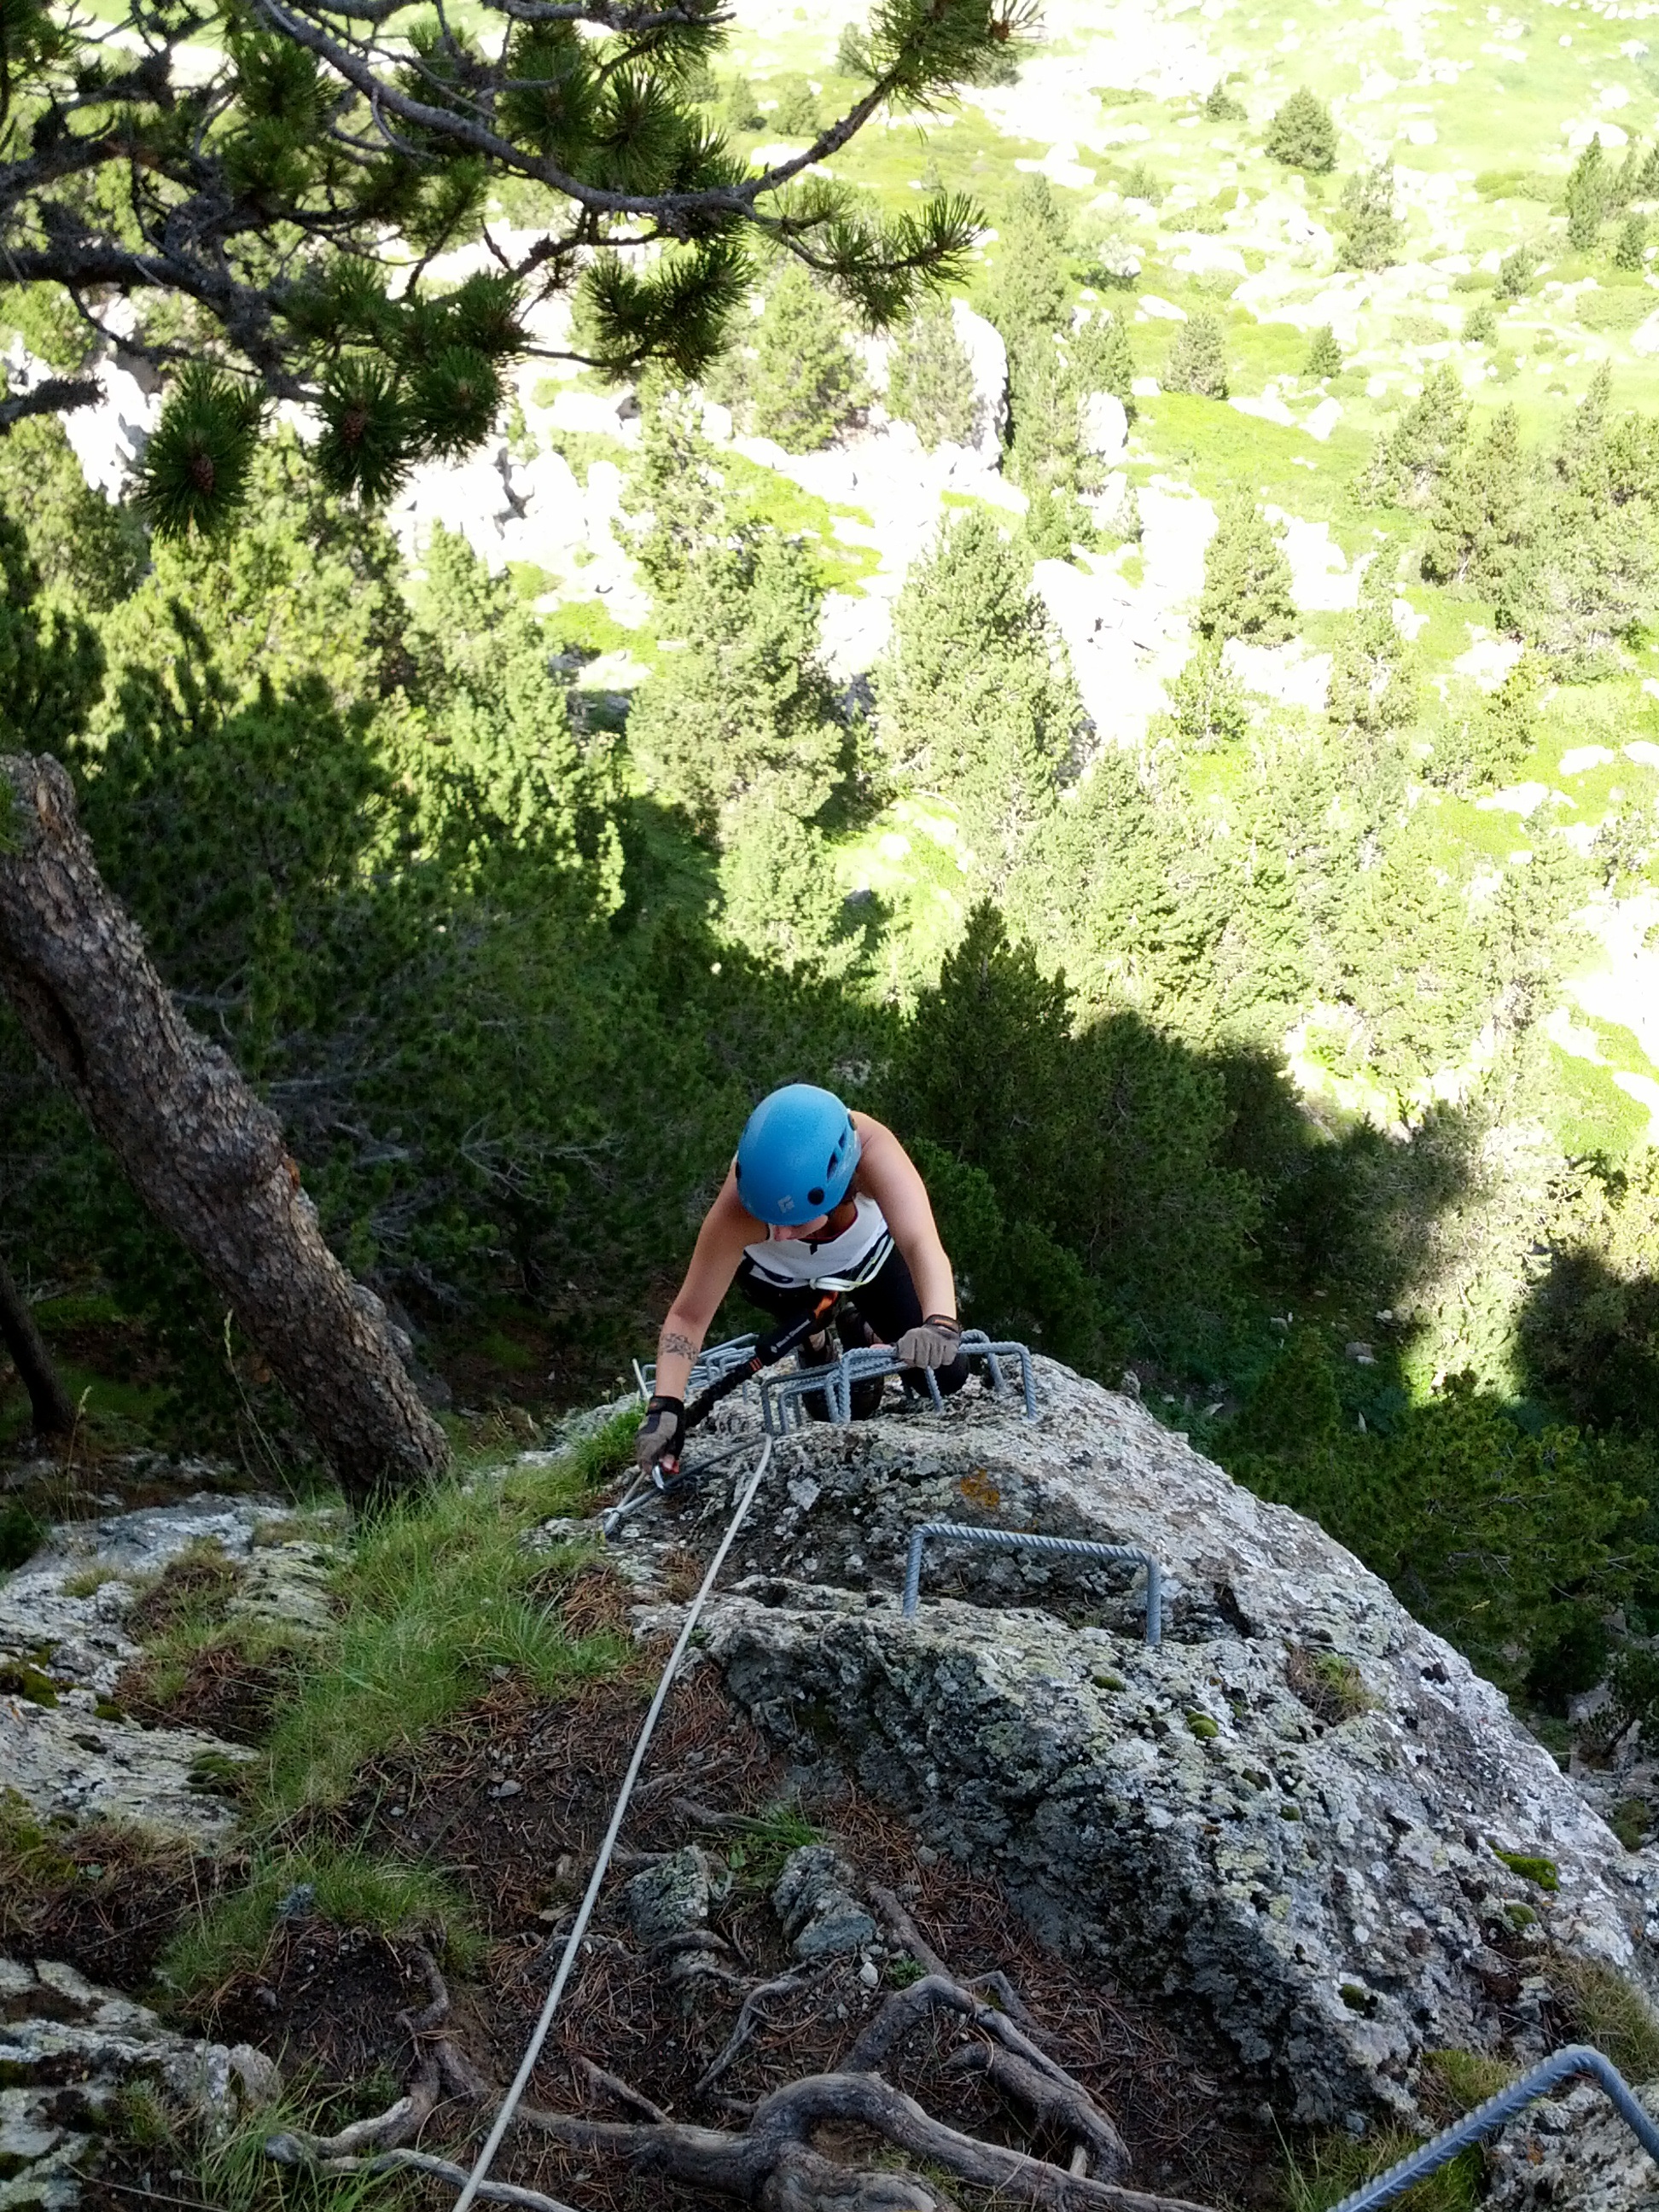
tree, forest, rock, walking, mountain, sky, trail, sport, adventure, recreation, climbing, rock climbing, ridge, mountain bike, mountaineering, sports, top, escalation, outdoor recreation, sport climbing